Xenophobia in South Africa

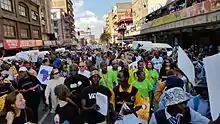
March against xenophobia, Johannesburg, 23 April 2015

In April 2015, there was an upsurge in xenophobic attacks throughout the country. The attacks started in Durban and spread to Johannesburg. Zulu King Goodwill Zwelithini was accused of aggravating the attacks by saying that foreigners should "go back to their countries". Moreover, foreigners, being a minority group with hardly any political muscle, they were an easy target of "the majority of black working class citizens."